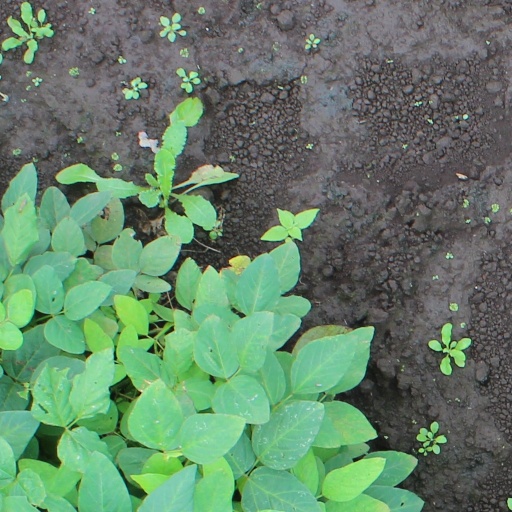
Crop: soybean